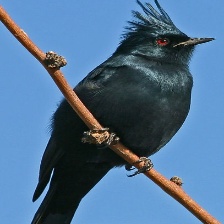
Species: PHAINOPEPLA
Scientific name: PHAINOPEPLA NITENS